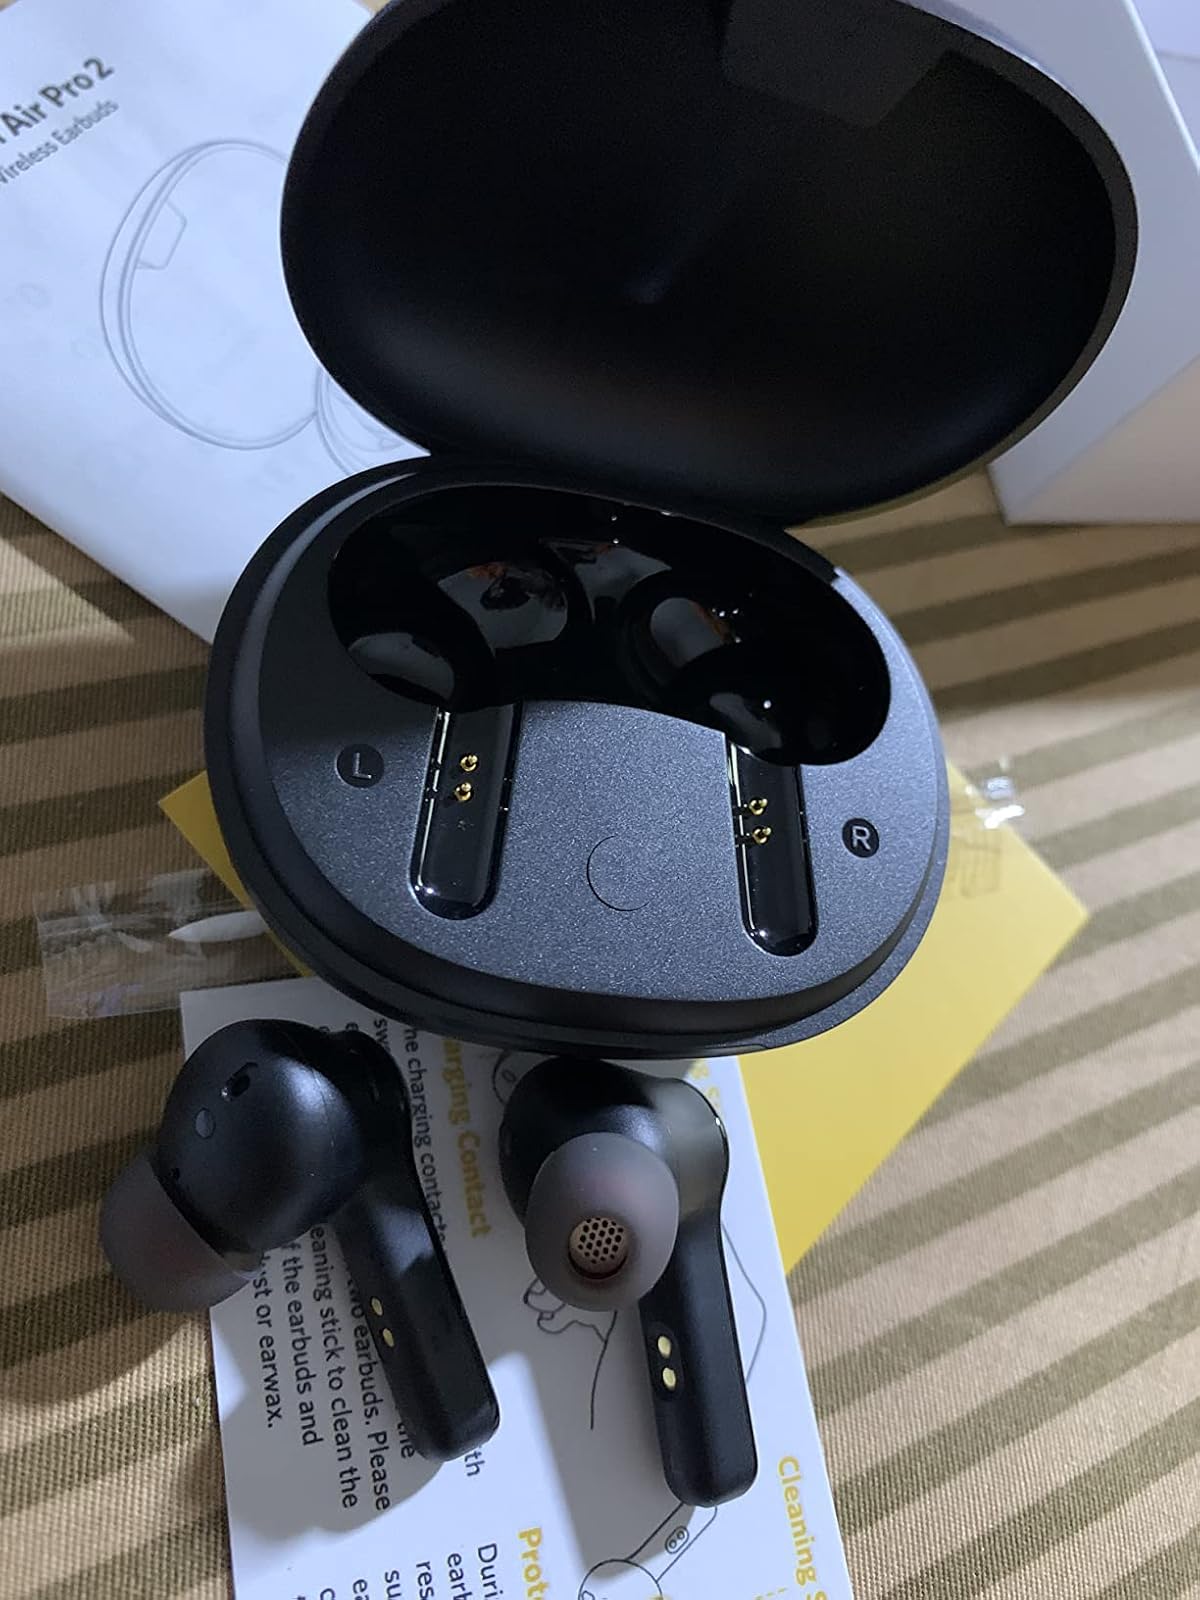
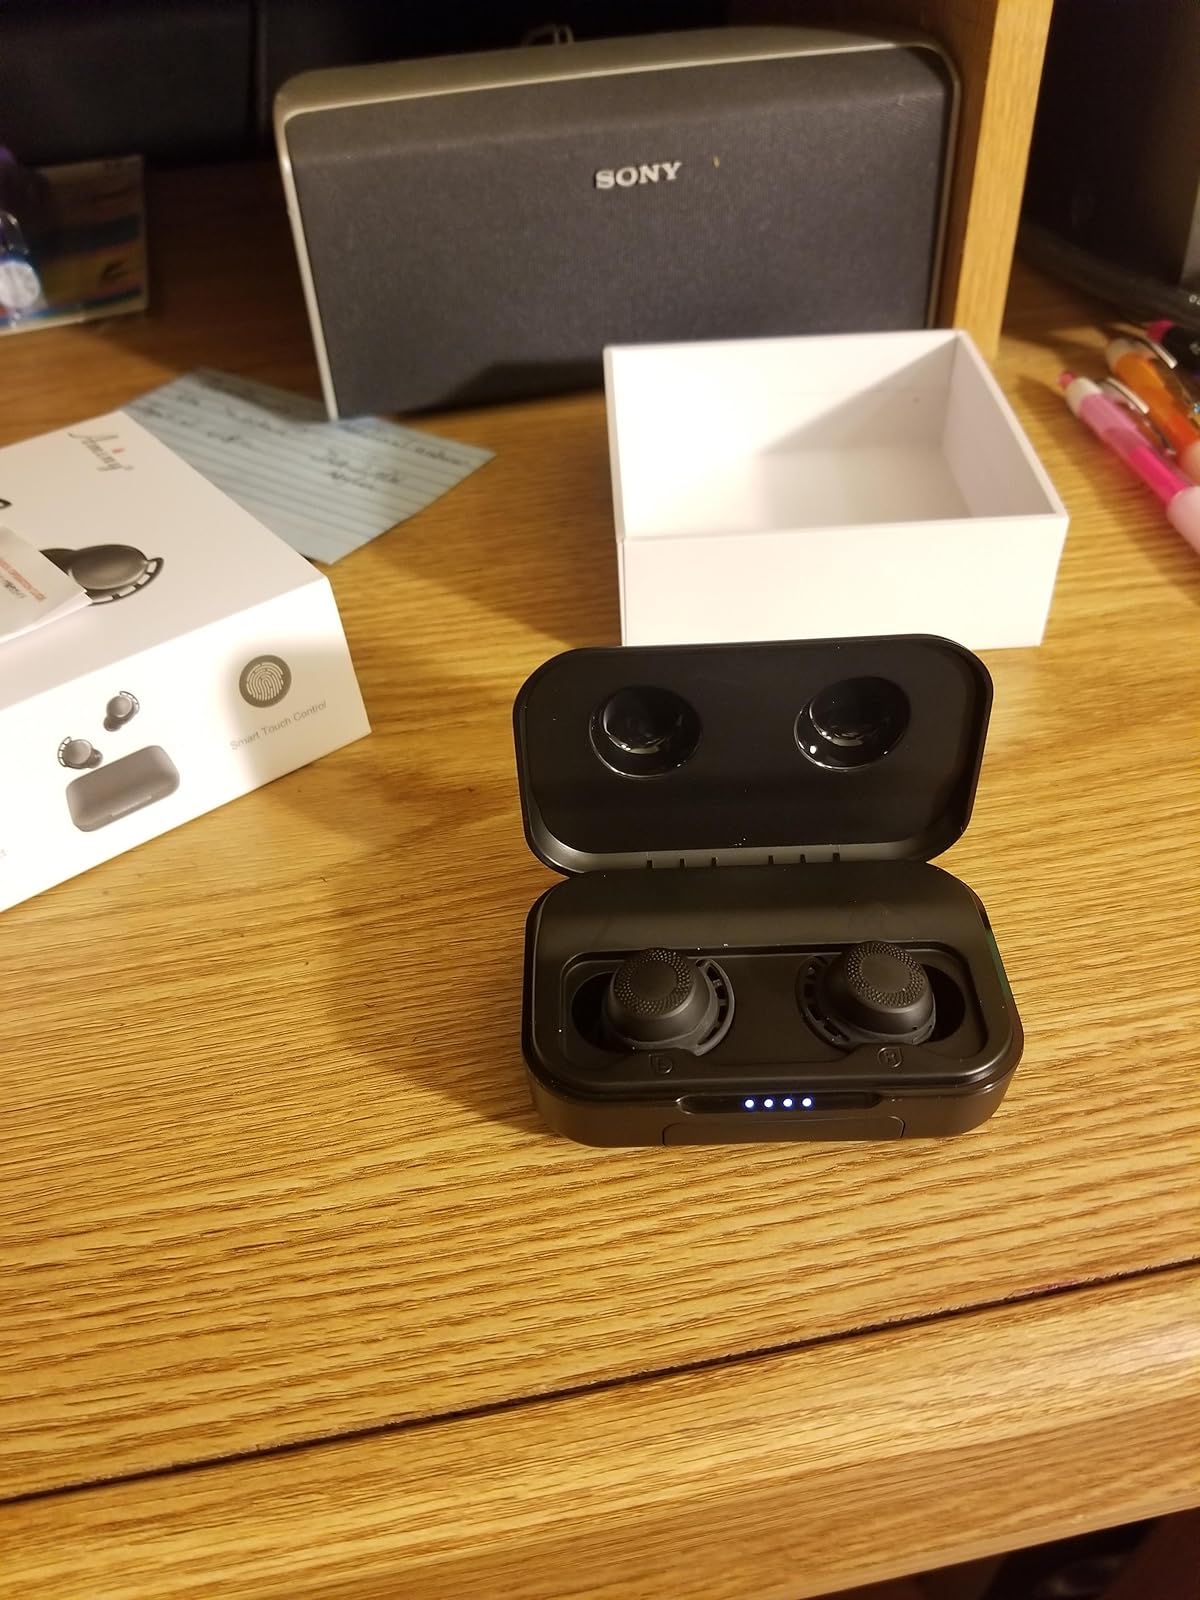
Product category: earbuds
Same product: no